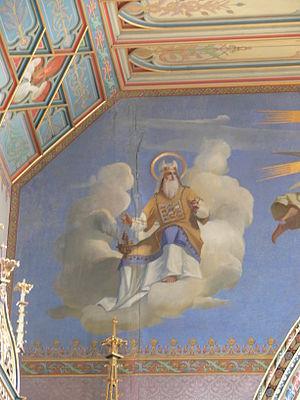
Aaron est un personnage du livre de l'Exode, du Lévitique et du livre des Nombres, qui font partie de la Bible. Frère de Moïse, et frère de Myriam, il est issu de la tribu de Lévi lui-même issu du patriarche Jacob, le père des Enfants d'Israël. Dieu en a fait l'interprète de Moïse qui avait un défaut de langue, et ce, afin qu'ils délivrent le peuple d'Israël. C'est le premier grand prêtre d'Israël.